Jimmy Hogan

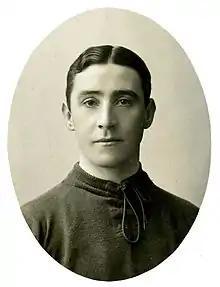
Jimmy Hogan in 1908

James Hogan (16 October 1882 – 30 January 1974) was an English football player and coach. He enjoyed some success as a footballer, reaching an FA Cup semi-final with Fulham in 1907–08, but his primary legacy is as a pioneer of the game and as an innovative coach across multiple European club and national sides. Named "the most influential coach there has ever been" by Jonathan Wilson, Hogan is regarded by some as the architect of Total Football.